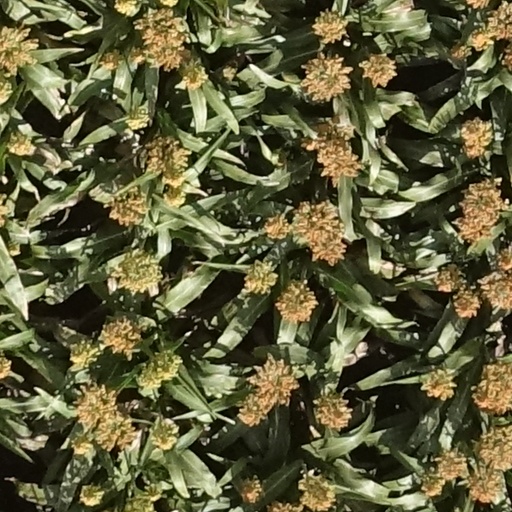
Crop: sorghum